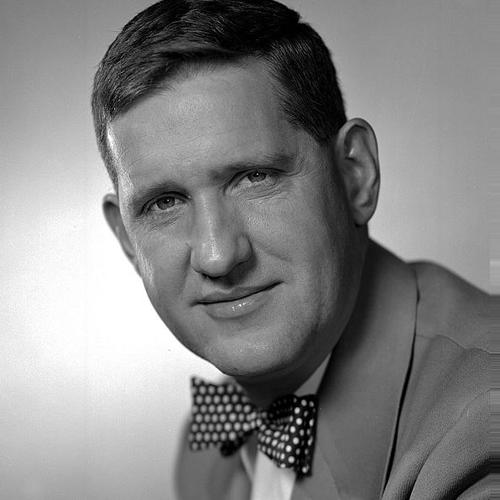
Age: 33